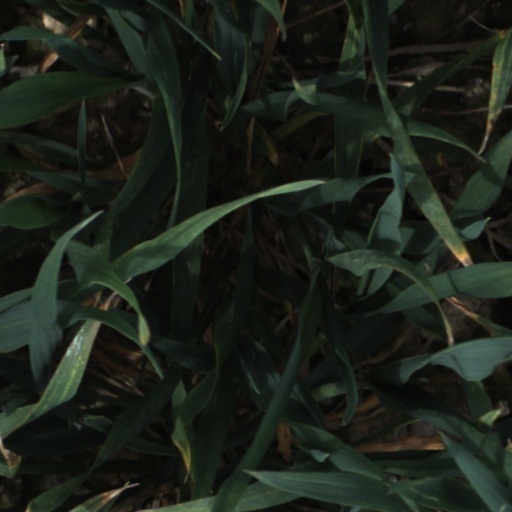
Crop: wheat